The Ramble and Lake

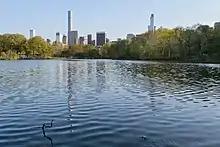
Seen in May 2015

The Loeb Boathouse, on the eastern shore of the Lake, is one of several boat landings that have existed on the Lake throughout its history. Boating concessions were granted in the early 1860s, and rowboating on the Lake soon became popular. Six docks on the Lake were built by 1865, although the boats were stored near Bethesda Terrace. In 1870, Olmsted and Vaux suggested the construction of a permanent boathouse to launch and store the boats, and the Victorian style boathouse was finished by 1873 or 1874. However, it fell into disrepair in the mid-20th century and was destroyed by 1950.